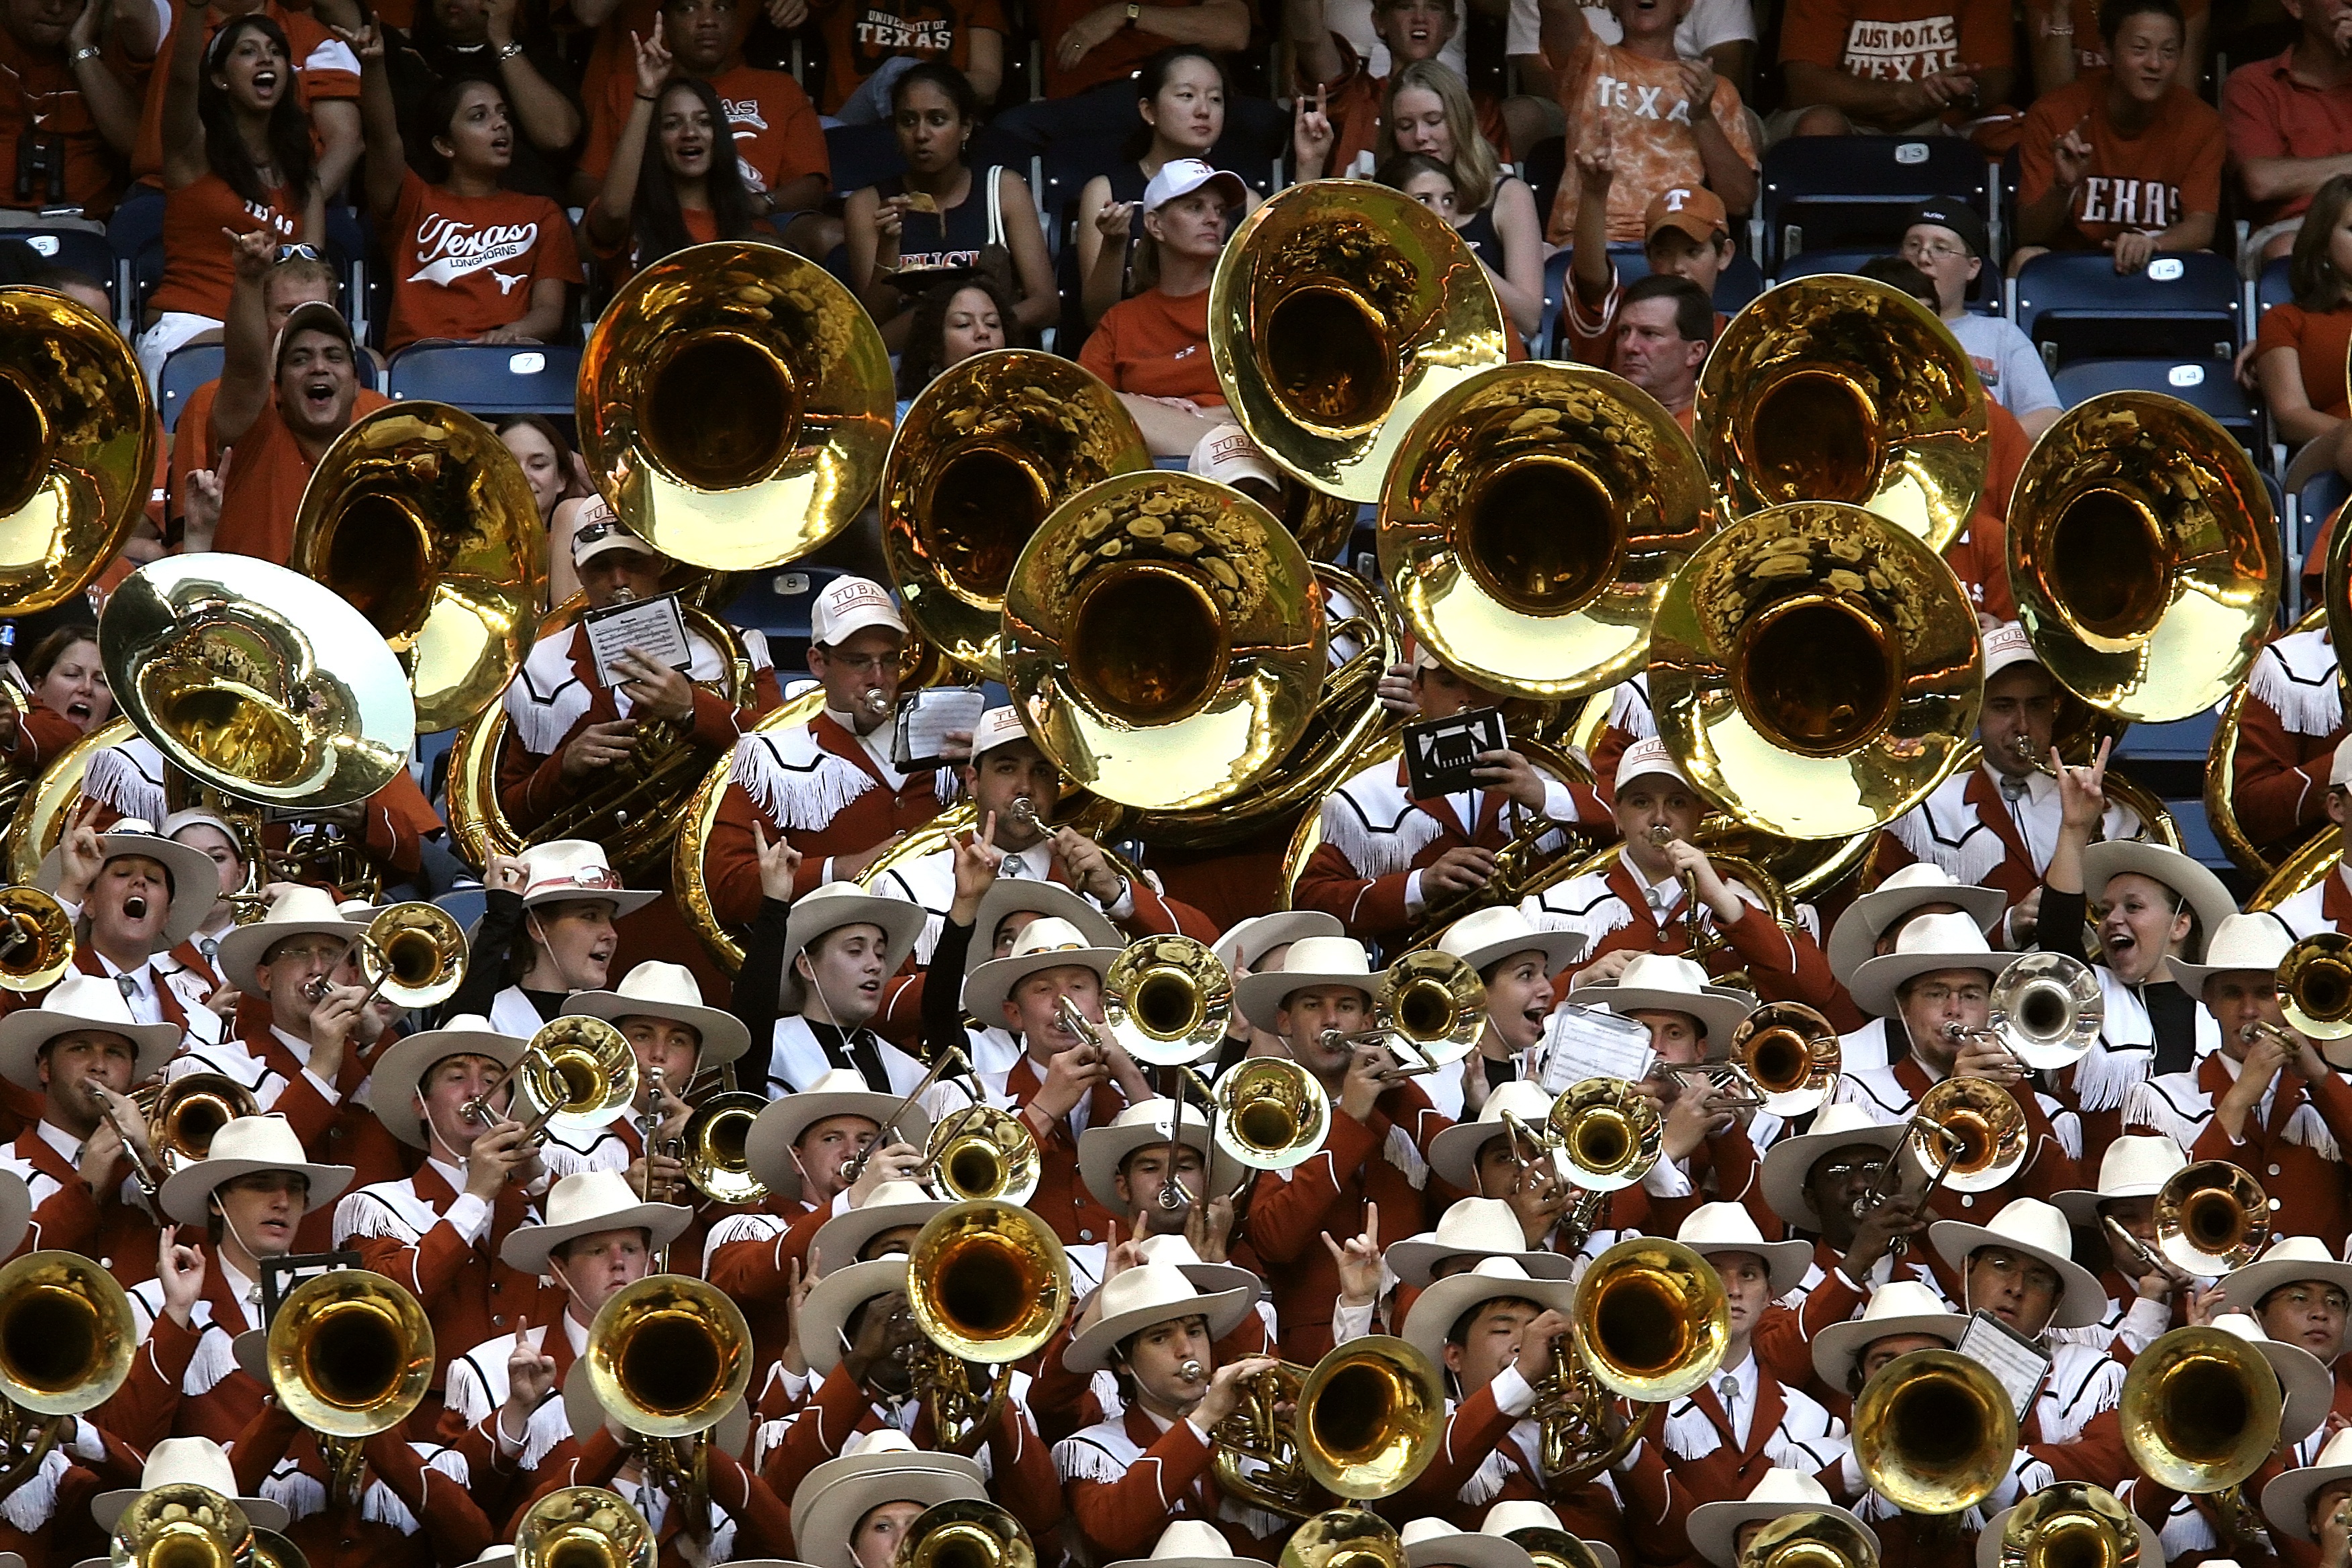
music, group, crowd, band, golden, instrument, musician, musical instrument, festive, percussion, performing, festival, jazz, orchestra, brass, performance, blowing, sound, texas, drums, drummer, trumpet, tuba, enthusiasm, brass band, brass instrument, college band, college football game, trumpeter, musical ensemble, sousaphone